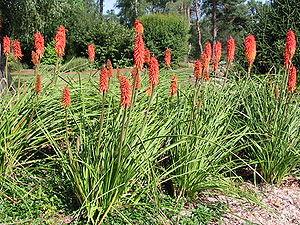
La famille des Asphodelaceae est une famille de plantes monocotylédones. La circonscription est discutée : elle comprend environ 800 espèces réparties en une quinzaine environ de genres.